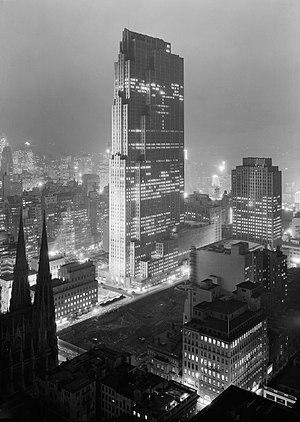
Les premiers gratte-ciel désignent les hauts immeubles de bureaux construits entre 1884 et 1939 principalement à New York et Chicago. Les villes américaines étaient traditionnellement composées de bâtiments à quelques étages mais la forte croissance économique après la guerre de Sécession et le manque de terrains constructibles encouragèrent le développement d'immeubles plus grands à partir des années 1870. Les progrès technologiques permirent la construction de structures métalliques ignifugées avec de profondes fondations et possédant les derniers raffinements comme l'ascenseur et l'éclairage électrique. Ces évolutions rendirent techniquement réalisable et financièrement rentable la construction d'une nouvelle catégorie de grands immeubles. Le premier exemple de ce type fut le Home Insurance Building de 42 m construit à Chicago en 1884. Leur nombre augmenta rapidement et ils furent appelés « gratte-ciels » à partir de 1888.
Le Comcast building est l'un des gratte-ciel les plus célèbres de New York. Construit en style Art déco, au cœur du Rockefeller Center et de Midtown dans l'arrondissement de Manhattan, il mesure 259 mètres de hauteur et comporte 70 étages. Il est le huitième immeuble le plus haut de New York. Le GE Building a été achevé en 1933.